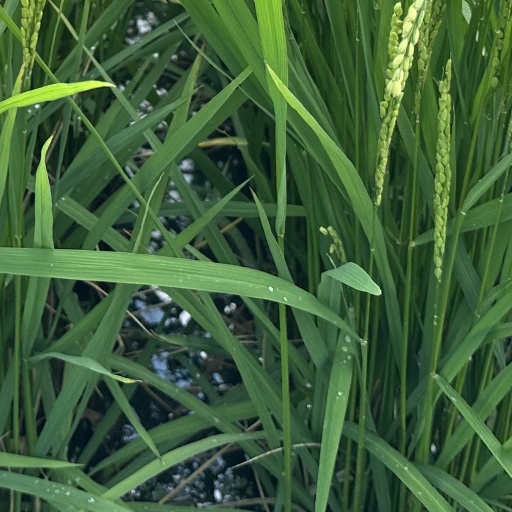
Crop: rice